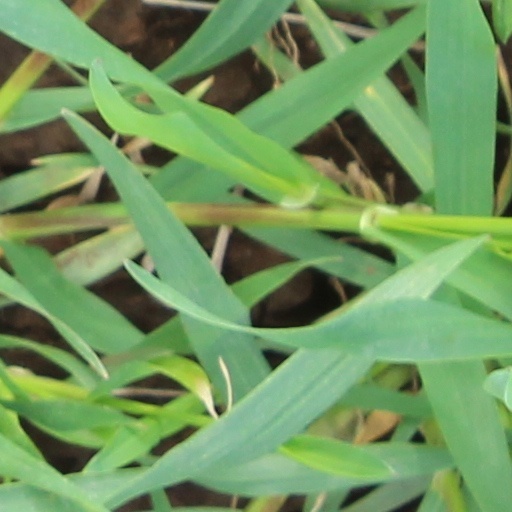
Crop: wheat